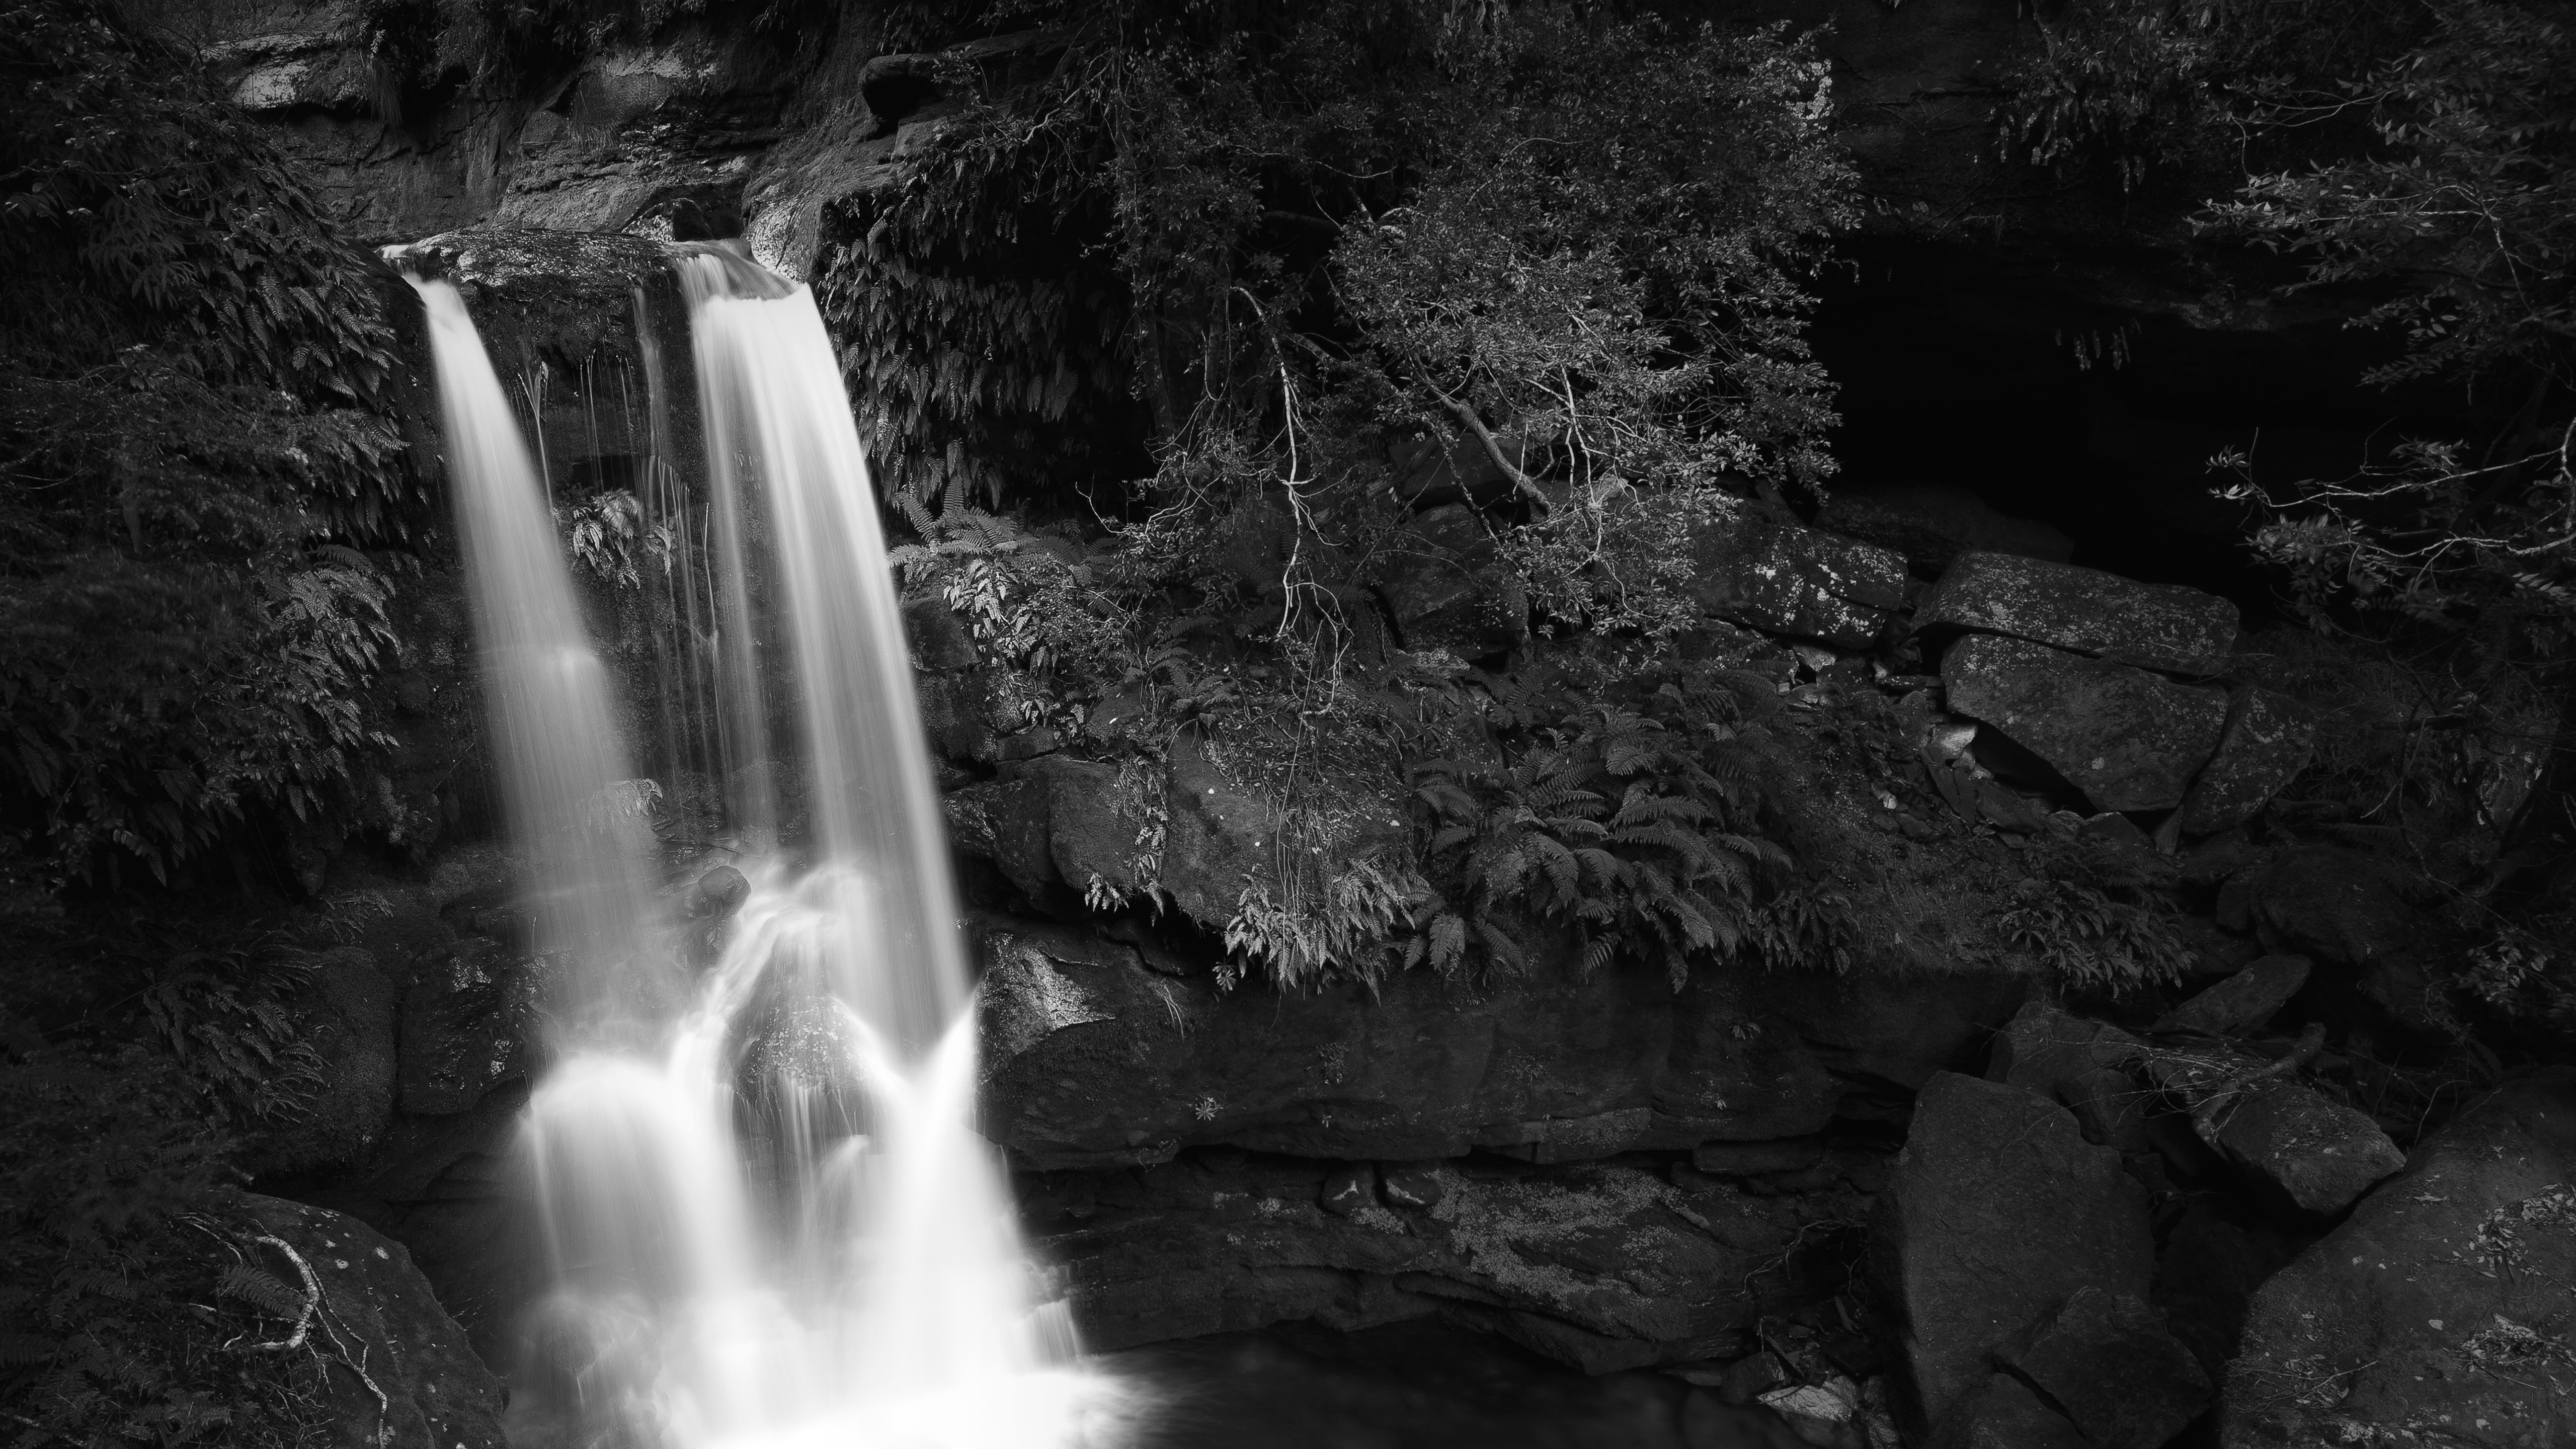
water, nature, forest, rock, waterfall, black and white, darkness, monochrome, body of water, water feature, monochrome photography